Amidei

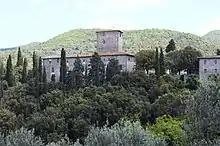
, in the Chianti region

The Amidei descended from the family of Cottius, who, according to Roman tradition, descended from the gens Julia family of Rome of which Julius Caesar was part of. Marcus Julius Cottius, King in the Cottian Alps, himself adopted the name Julius in his surname around 13 BC, and had his alliance with the Roman Emperor Caesar Augustus, the grand-nephew of Julius Caesar, recorded on the Arch of Augustus in Susa, Piedmont, during the first century BC. The story linking the Cottius family and the gens Julia appeared in the written by the Pope Enea Silvio Piccolomini, during the 15th century, where he attests of his prestigious ancestry, as both families originated from Alba Longa. In that story, he relates to Aeneas Silvius and Ascanius, who were the mythical ancestors of the Kings of Alba Longa, to which, according to Greek historian Dionysius of Halicarnassus, the gens Julia family claimed descent. The Amidei were related to the House of Piccolomini by a certain Giulius Piccolomini Amidei, and as soon as they knew that their relatives descended from the gens Julia, they decided to name one of them Enea Silvio Piccolomini (in reference to Aeneas Silvius). He later became Pope Pius II and a supporter of Vlad Dracula against Sultan Mehmed of the Ottoman Empire, while his nephew, for his part, became Pope Pius III, succeeding Pope Alexander VI of the House of Borgia, as the new Head of the Catholic Church and ruler of the Papal States.